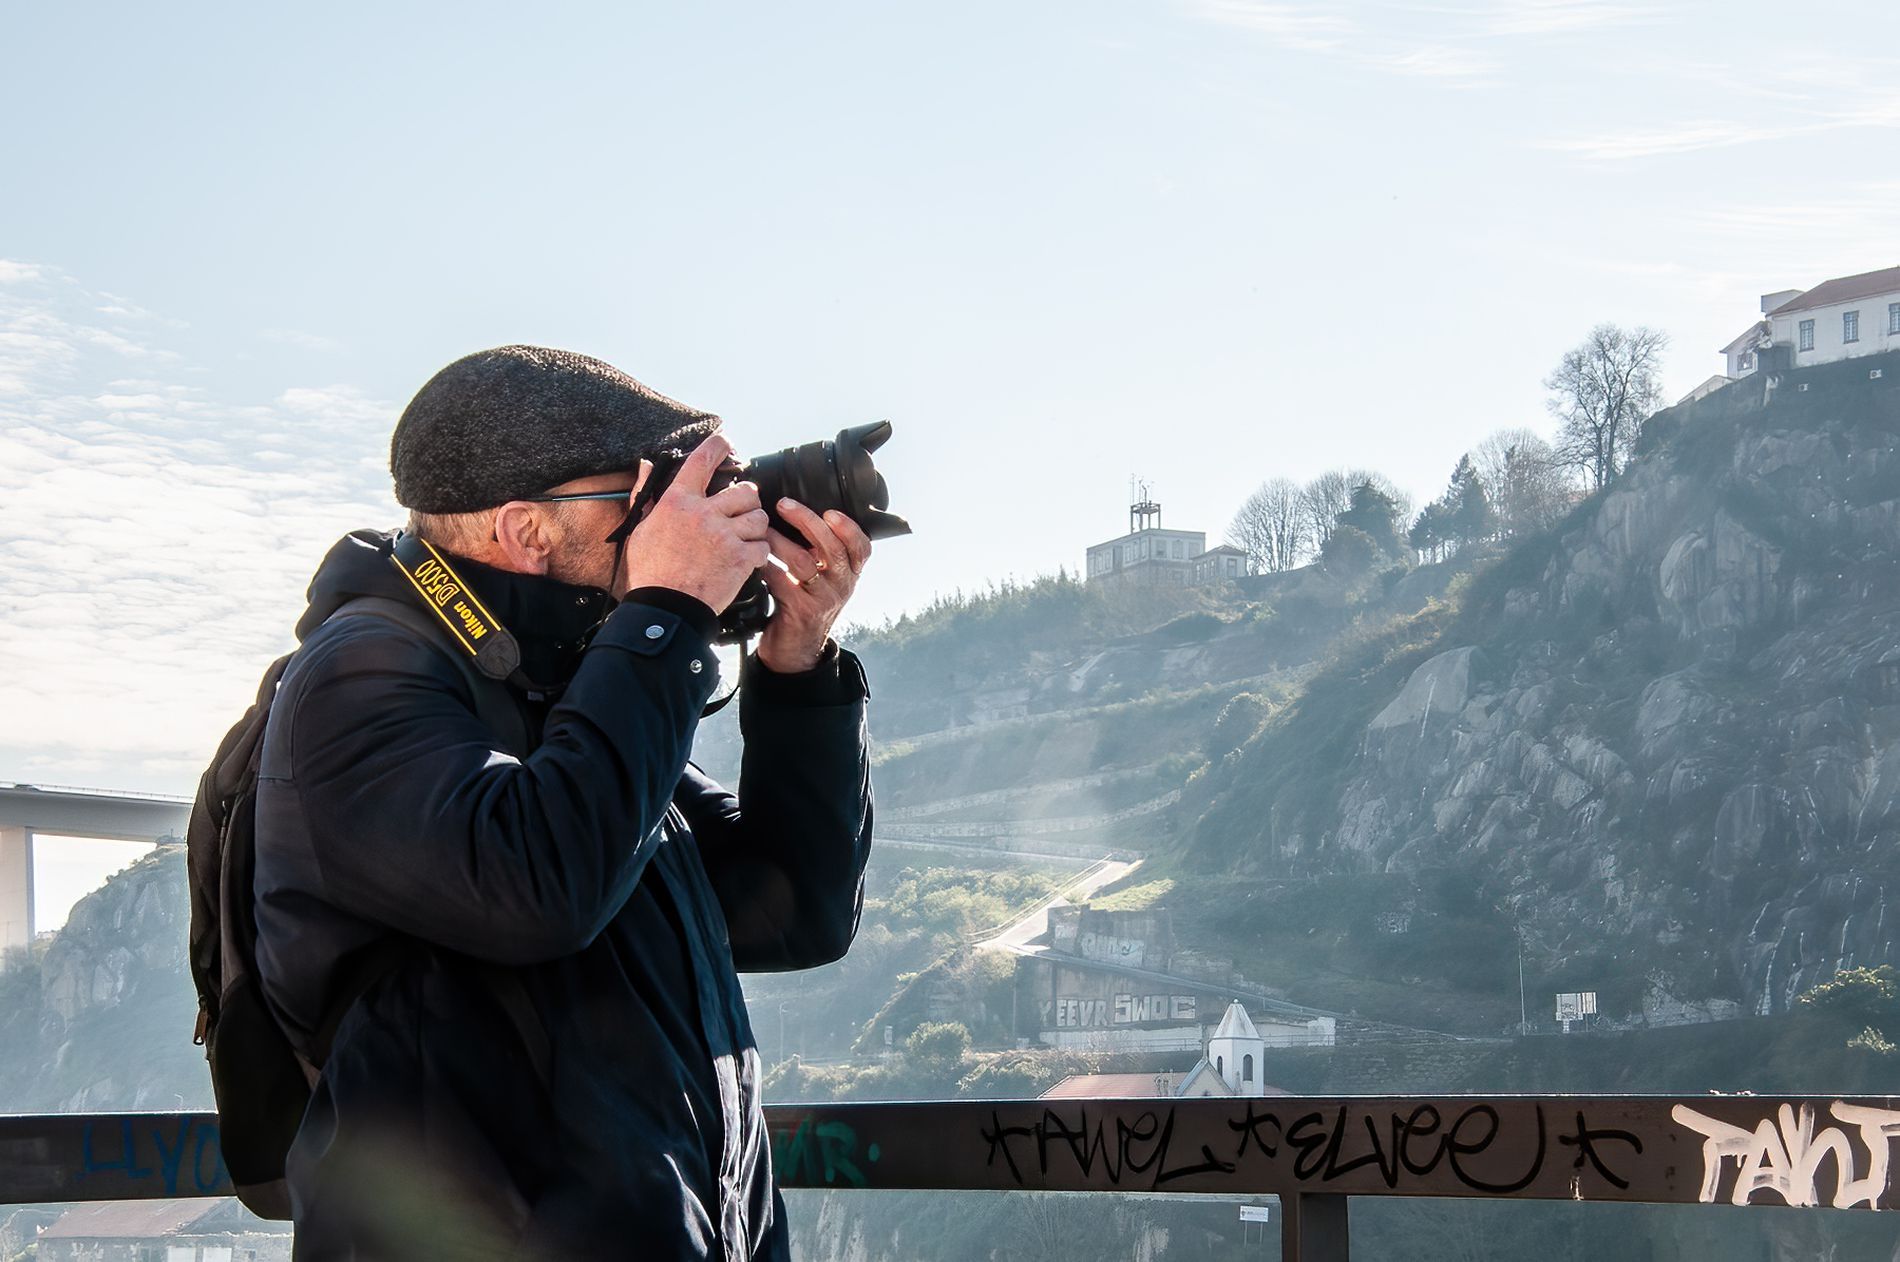
Capturing the green hills
A photographer wearing a flat cap and dark jacket, standing and raising his camera to his eye. The sunlight penetrates through a hazy atmosphere, illuminating the greenery mountain behind him. A graffiti-decorated fence is beside the photographer in the front. A calm sky is decorated by soft and fine clouds.
In a wide shot, this image shows a male photographer taking a photo with his camera. Behind him, soft natural sunlight illuminates the green mountains.
The gentle light and clear sky create a peaceful mood, while graffiti on the fence adds a touch of the city's style to the scene.
Labels: Photography, Adult, Male, Man, Person, Photographer, Face, Head, Portrait, sky, fence, Greenery mountain
Camera: NIKON CORPORATION NIKON D300
Lens: 18.0-300.0 mm f/3.5-5.6, AF-S DX Nikkor 18-300mm f/3.5-5.6G ED VR
Aperture: F32
Exposure: 1/30 sec
ISO: 200
Focal length: 52.0 mm